School bus by country

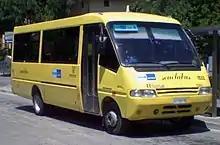
A Cacciamali Thesi/Iveco school bus in Rimini, Italy

In Germany, students travel to school on scheduled public train and bus routes. In most cases, these services operate at times to suit school hours and are not run during weekends and holiday periods, though the services are open to use by non-school-related travelers. Local authorities subsidize the routes, but parents or guardians are sometimes required to pay a contribution to the cost of a season ticket for use of the services. Many scholars use their own bicycles to travel to school and may take these with them when a part of the journey is by train.